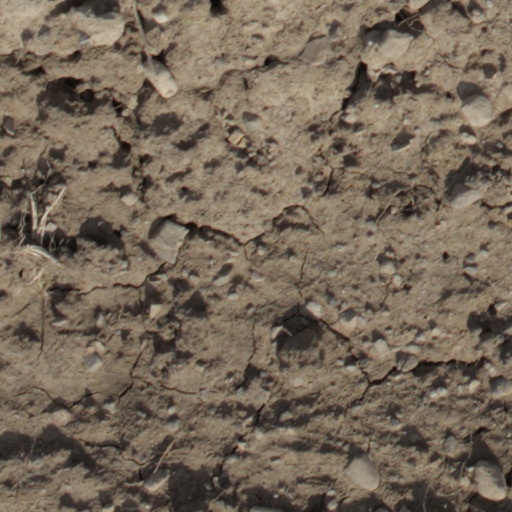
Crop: wheat